Jan Geeraerts

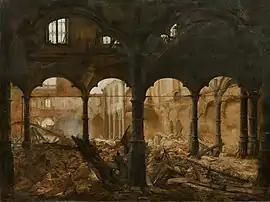
"The Ruins of the Trading Exchange in Antwerp"

Geeraerts painted mainly interiors of churches and picturesque old buildings. He also painted genre scenes and religious subjects. The church interior was a genre practiced in Northern European painting since the 16th century. In the 19th century a few Belgian artists were also specialised in this genre including artists such as: Bernard Neyt, Jules-Victor Genisson, Joseph-Chrétien Nicolié, André-Joseph Minguet and Joseph Maswiens.